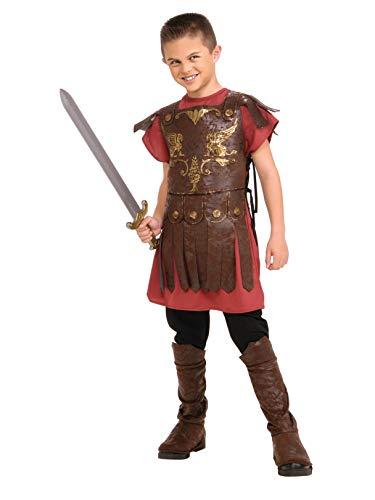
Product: Child's Gladiator Costume, Large
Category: Toys & Games | Dress Up & Pretend Play | Costumes
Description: Child's Gladiator Costume, Large.
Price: $21.84
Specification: ProductDimensions:17x12x1inches|ItemWeight:7ounces|ShippingWeight:1pounds(Viewshippingratesandpolicies)|DomesticShipping:ItemcanbeshippedwithinU.S.|InternationalShipping:ThisitemcanbeshippedtoselectcountriesoutsideoftheU.S.LearnMore|ASIN:B00252S2WO|Itemmodelnumber:882800L|Manufacturerrecommendedage:8-10years